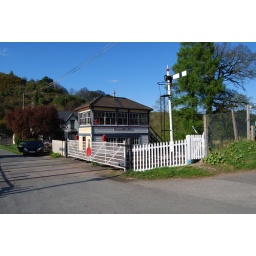
The signal box is in the process of being renovated and re-decorated in GWR brown and cream.